WhyIStayed/WhyILeft

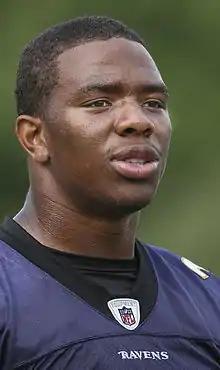
Ray Rice was a running back for the Baltimore Ravens.

On February 19, TMZ obtained and released initial footage of a potential altercation between former Ravens running back Ray Rice and then fiancee Janay Palmer. The footage showed Rice dragging an unconscious Palmer out of an elevator in the Revel Casino of Atlantic City, New Jersey, until security arrived and Rice walked away from the situation. Rice’s attorney Michael Diamondstein stated that the released footage was not the whole picture, and that his client would not pursue any action.